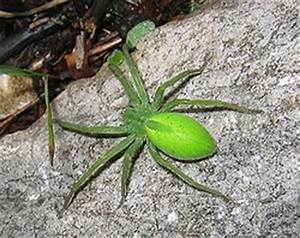
Label: ragno